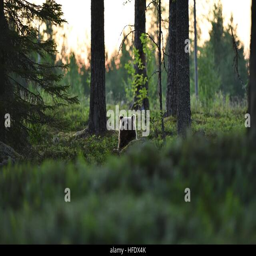
brown bear peeking from behind a hill in forest landscape